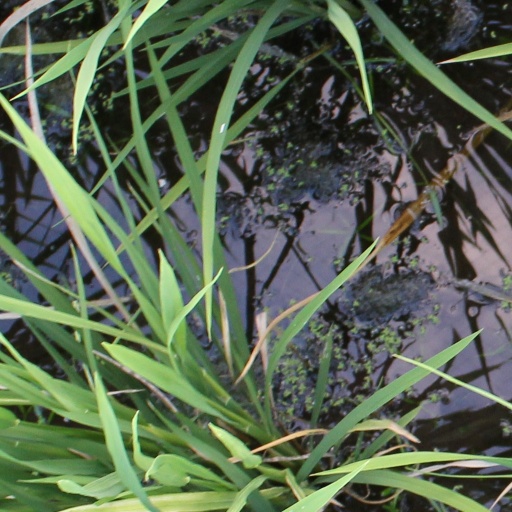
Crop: rice